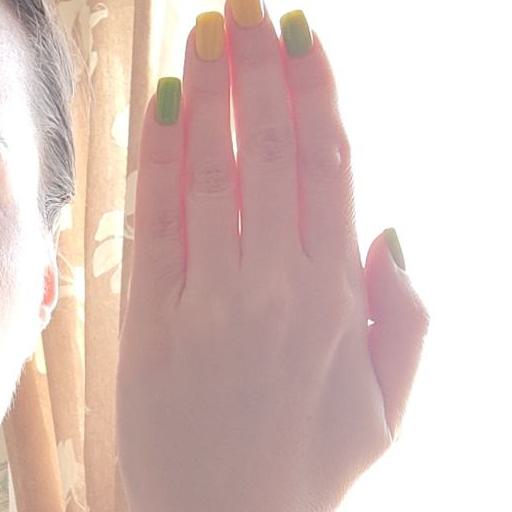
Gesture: stop_inverted